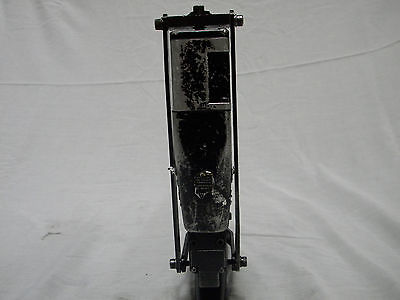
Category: stapler